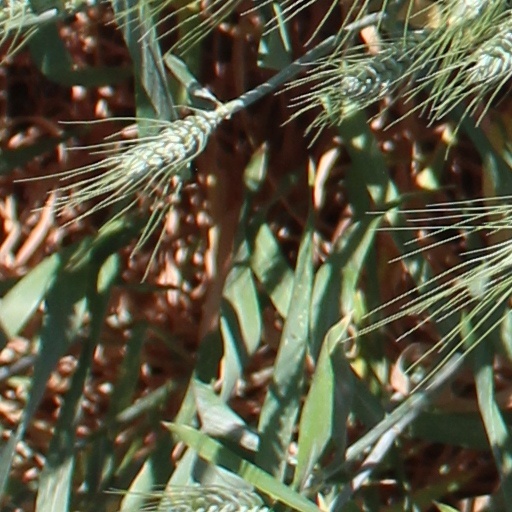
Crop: wheat